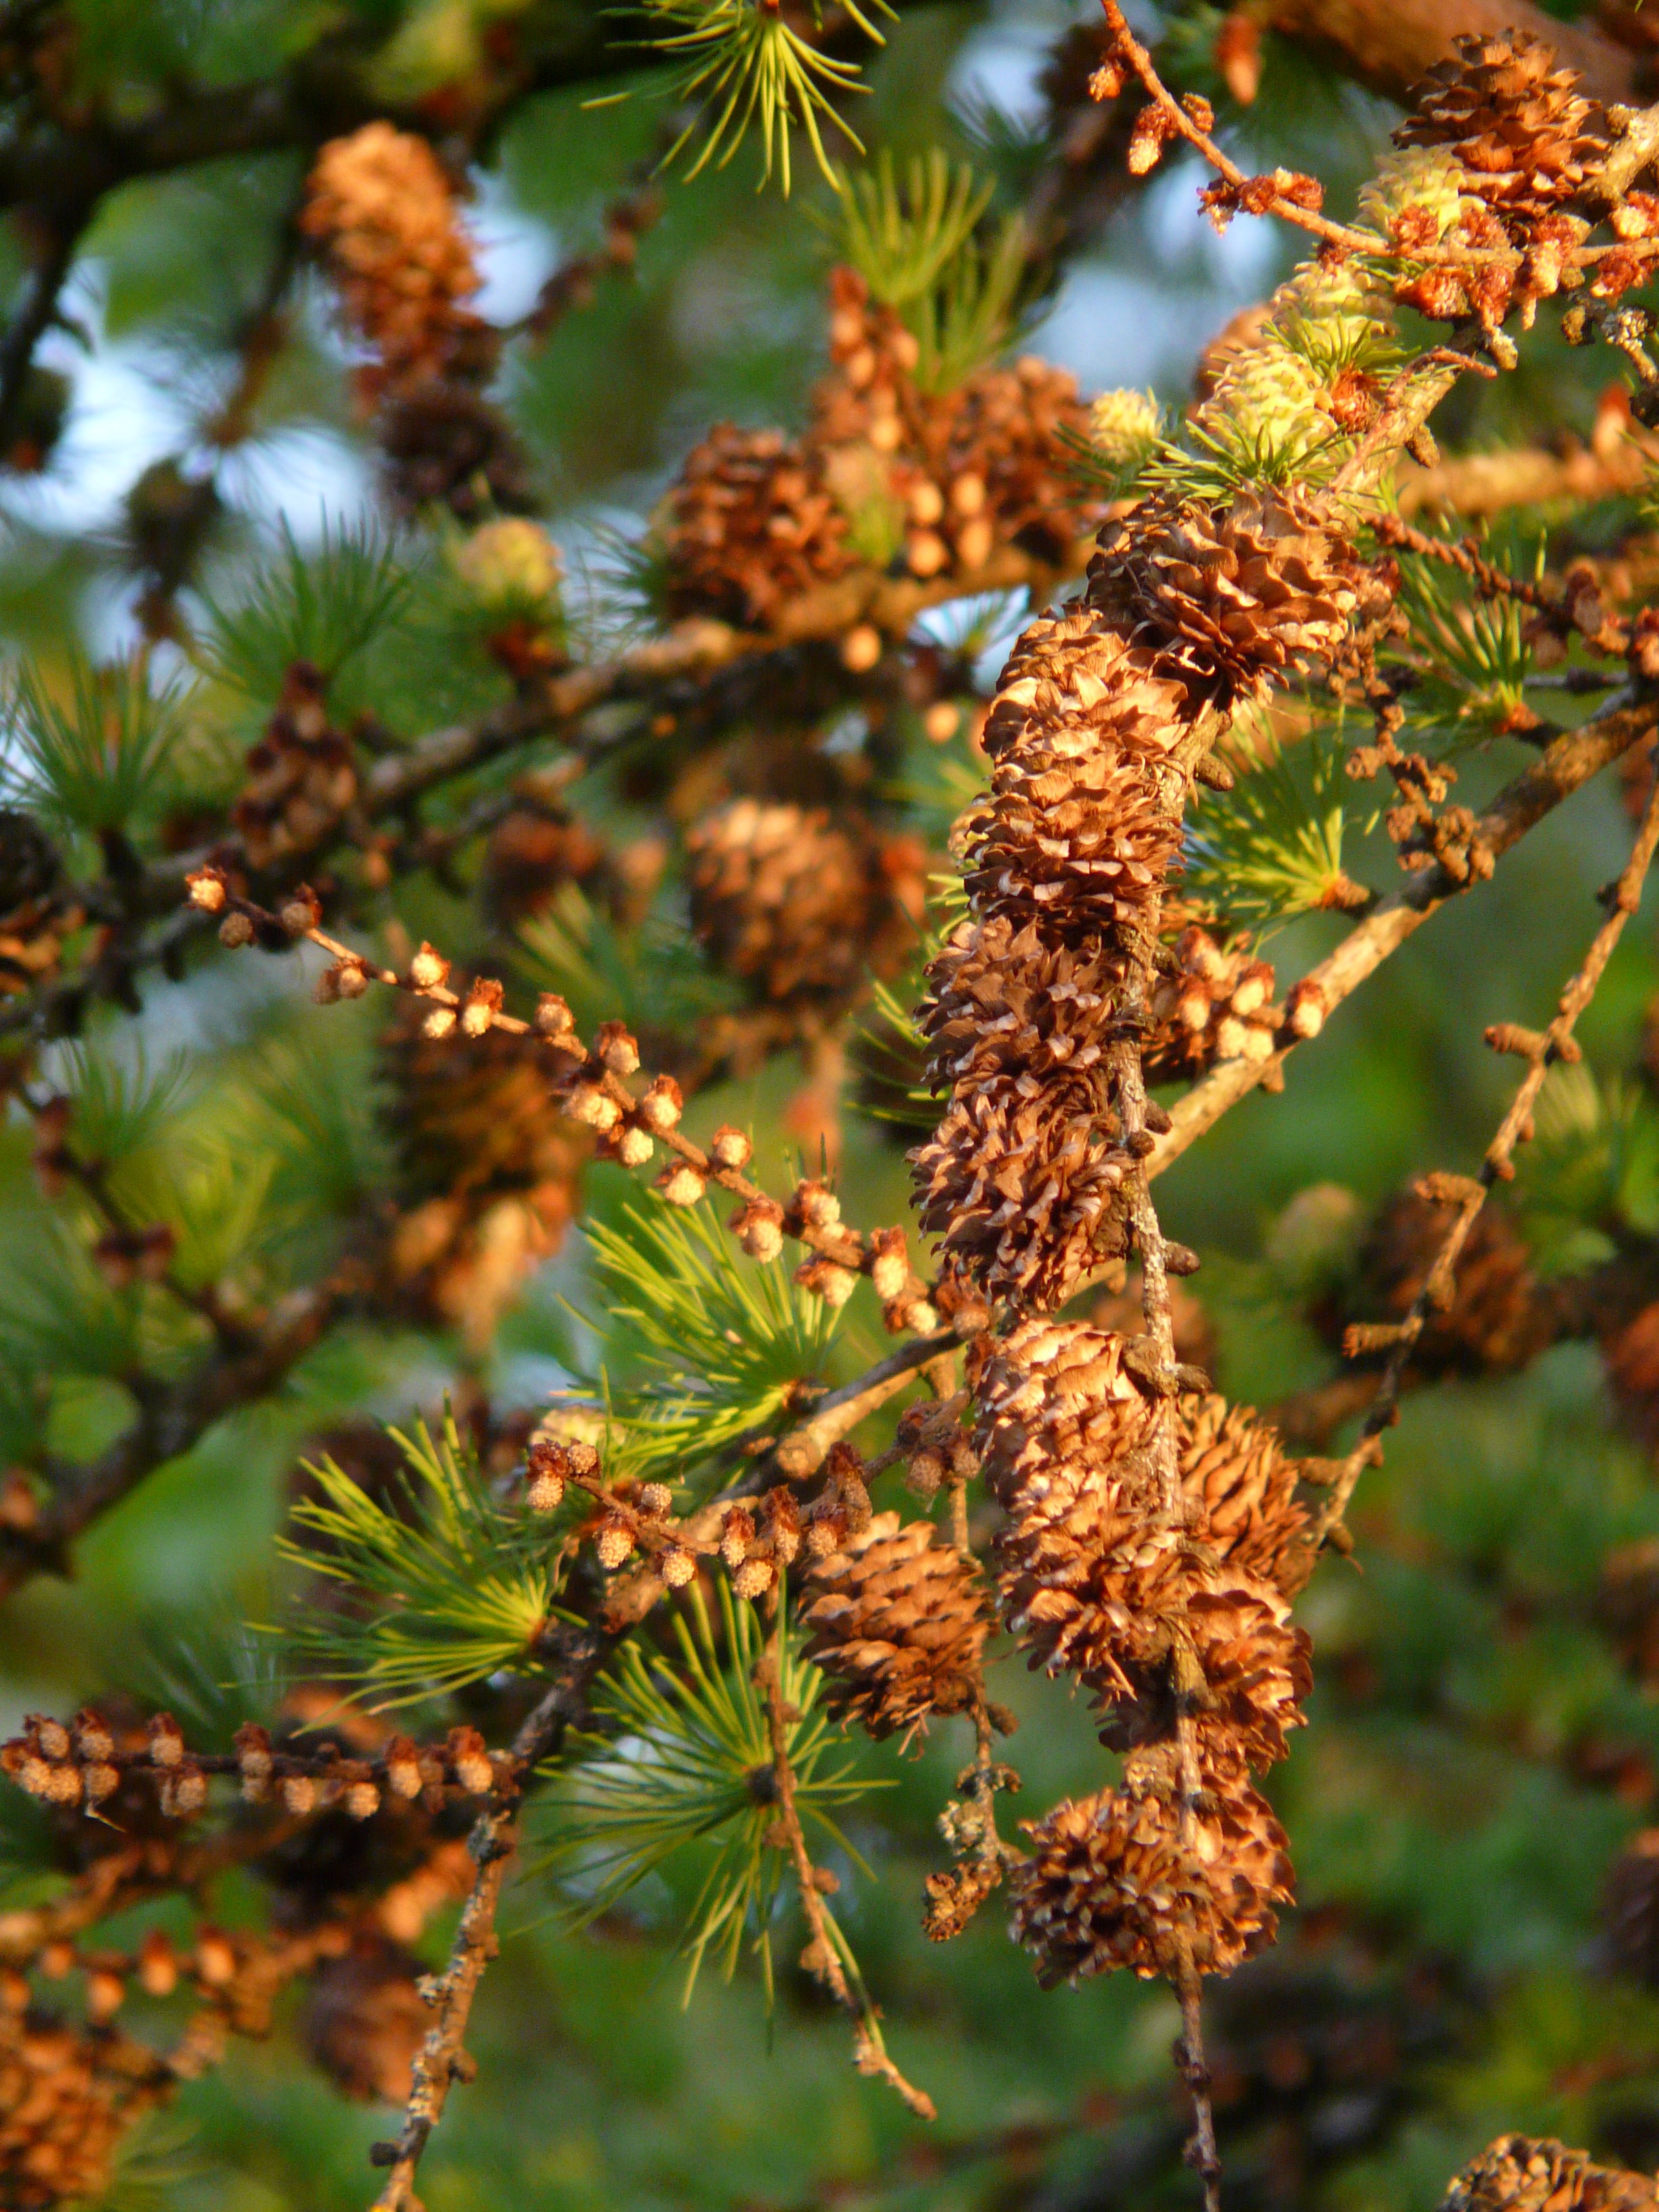
tree, nature, branch, plant, leaf, flower, food, produce, evergreen, autumn, botany, flora, tap, spruce, shrub, larch, macro photography, pine greenhouse, flowering plant, larch cones, european larch, woody plant, land plant